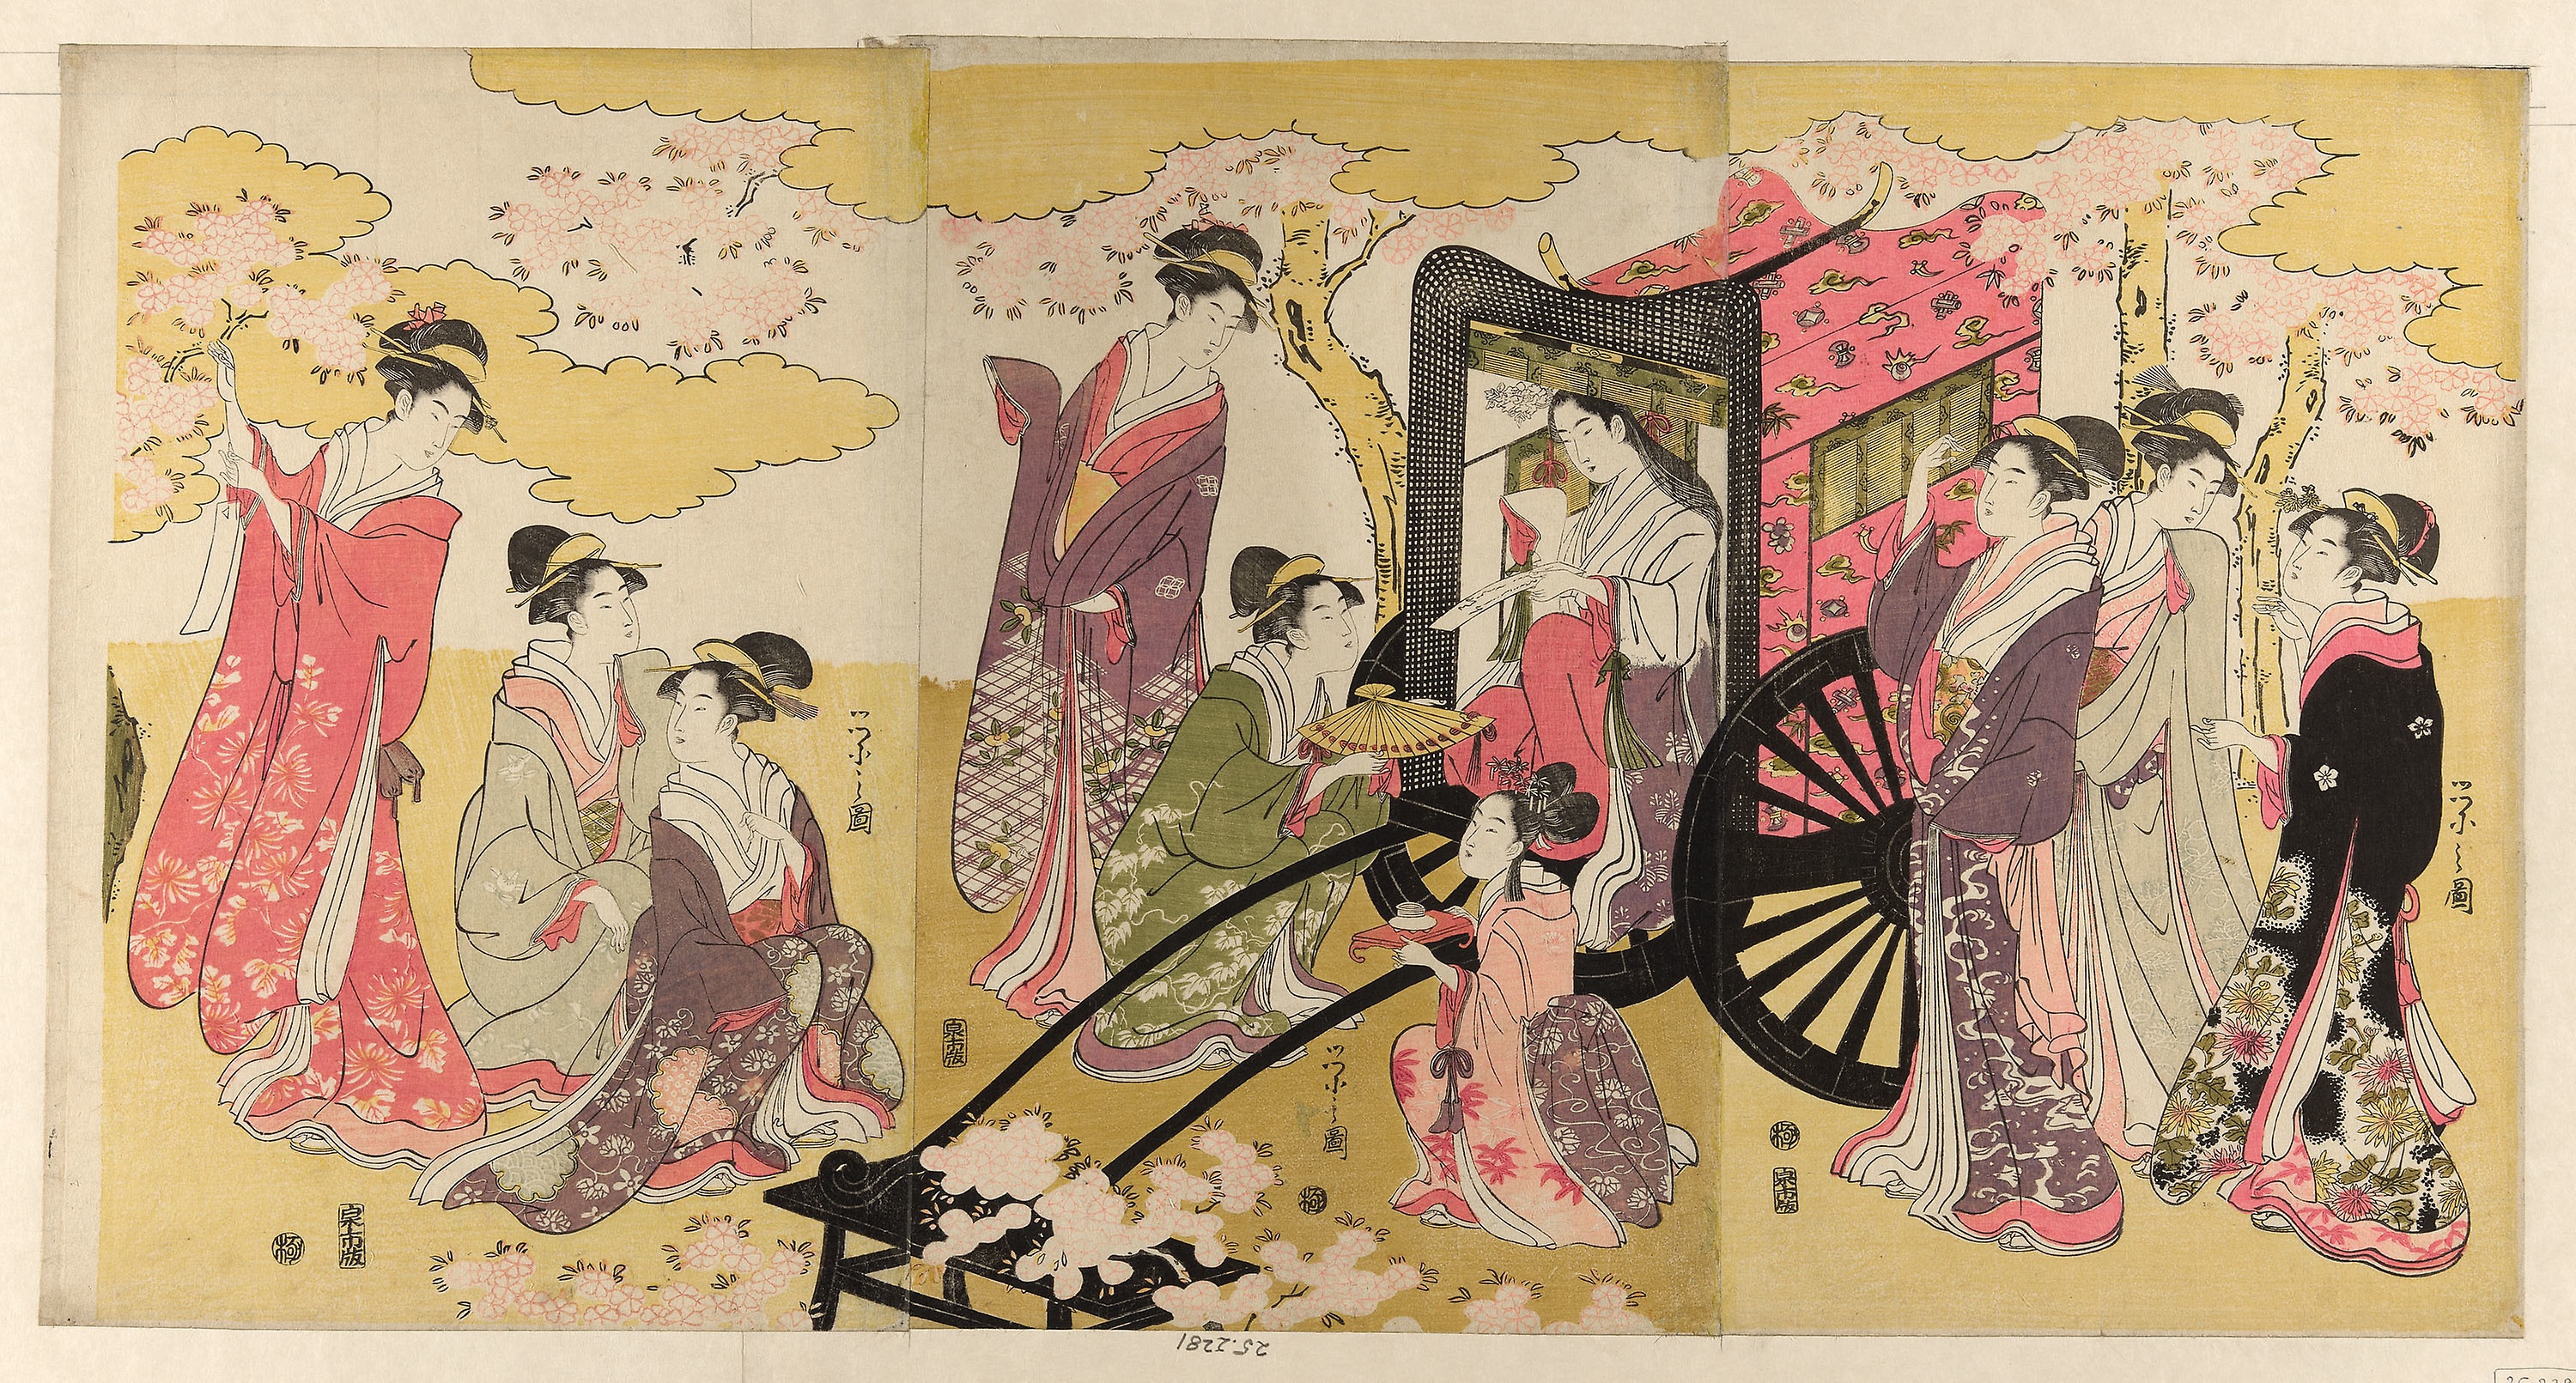
art, modern art, painting, illustration, textile, visual arts, tapestry, plant, mural, watercolor paint, fictional character, style